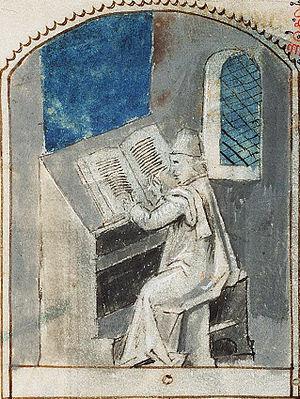
Pierre le Mangeur est un théologien né à Troyes vers 1100 et mort à Saint-Victor le vendredi 12 octobre 1179. Son œuvre principale, l’Historia Scholastica est un abrégé de tous les livres de la Bible écrit en latin médiéval destiné à la formation du clergé et des prédicateurs.